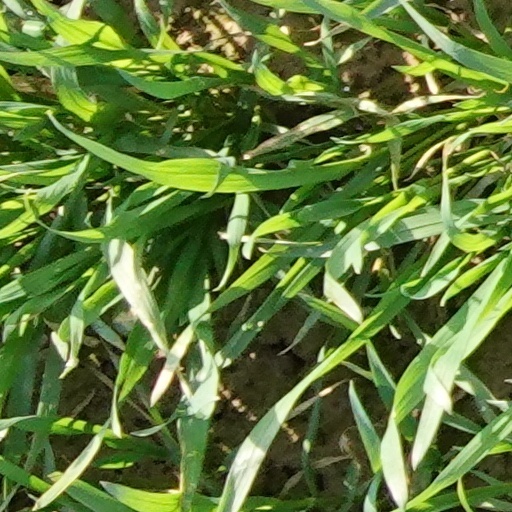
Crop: wheat